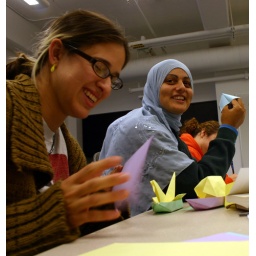
J. G. and N. E. laugh over a fortune teller. Their completed birds and boats sit on the table.